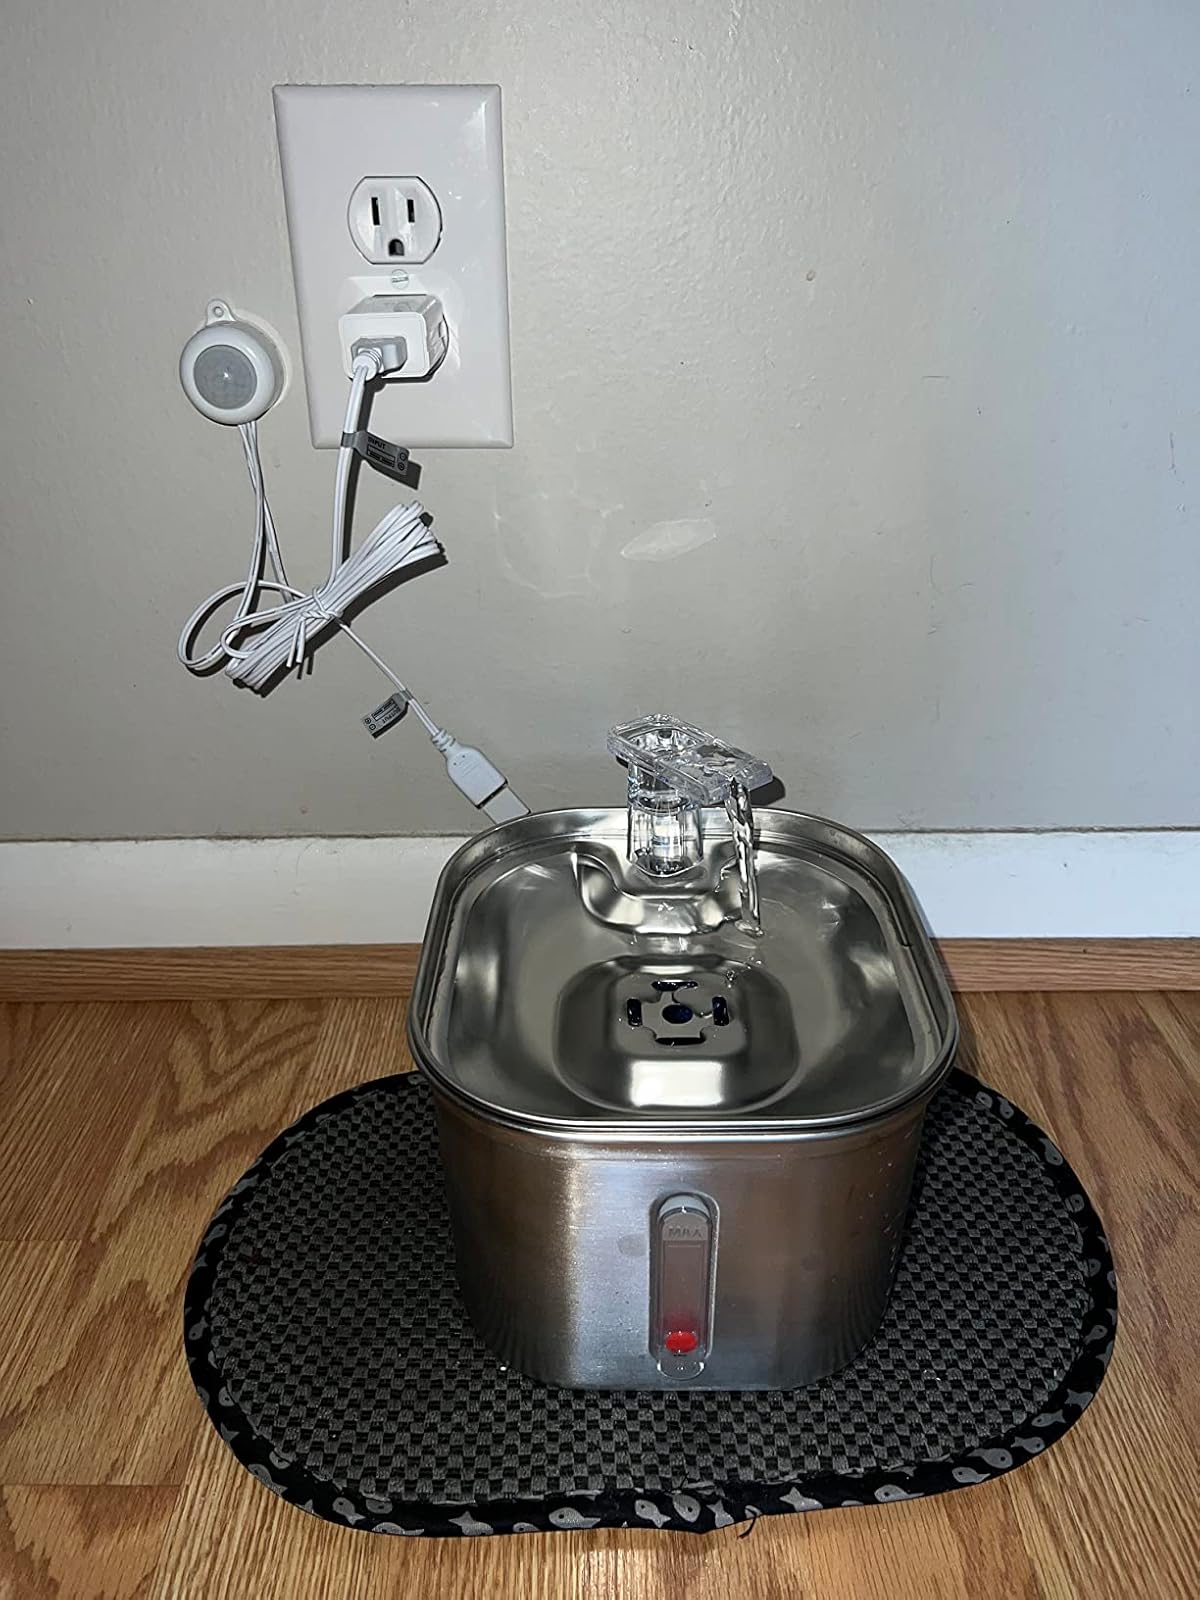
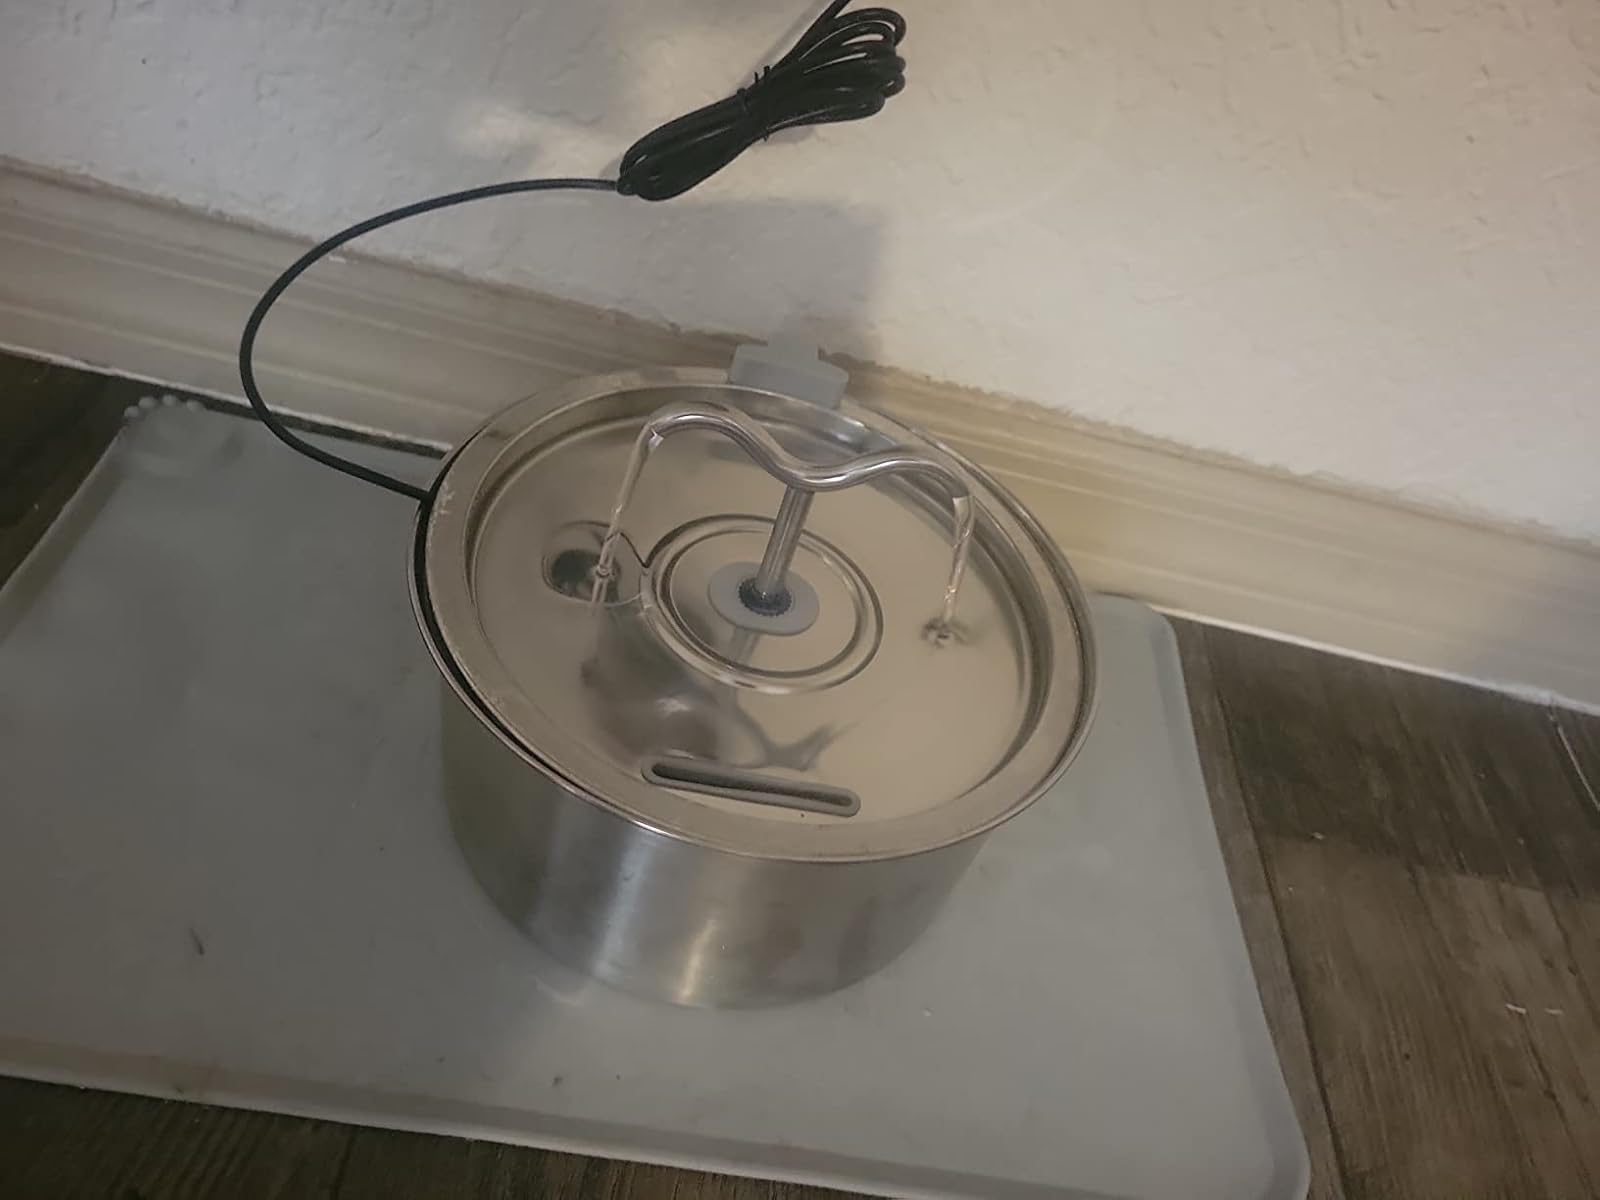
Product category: items_bowl
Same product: no